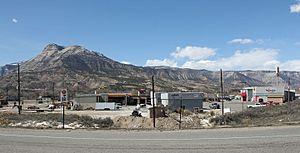
Parachute est une ville américaine située dans le comté de Garfield dans le Colorado.